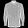
Label: Shirt